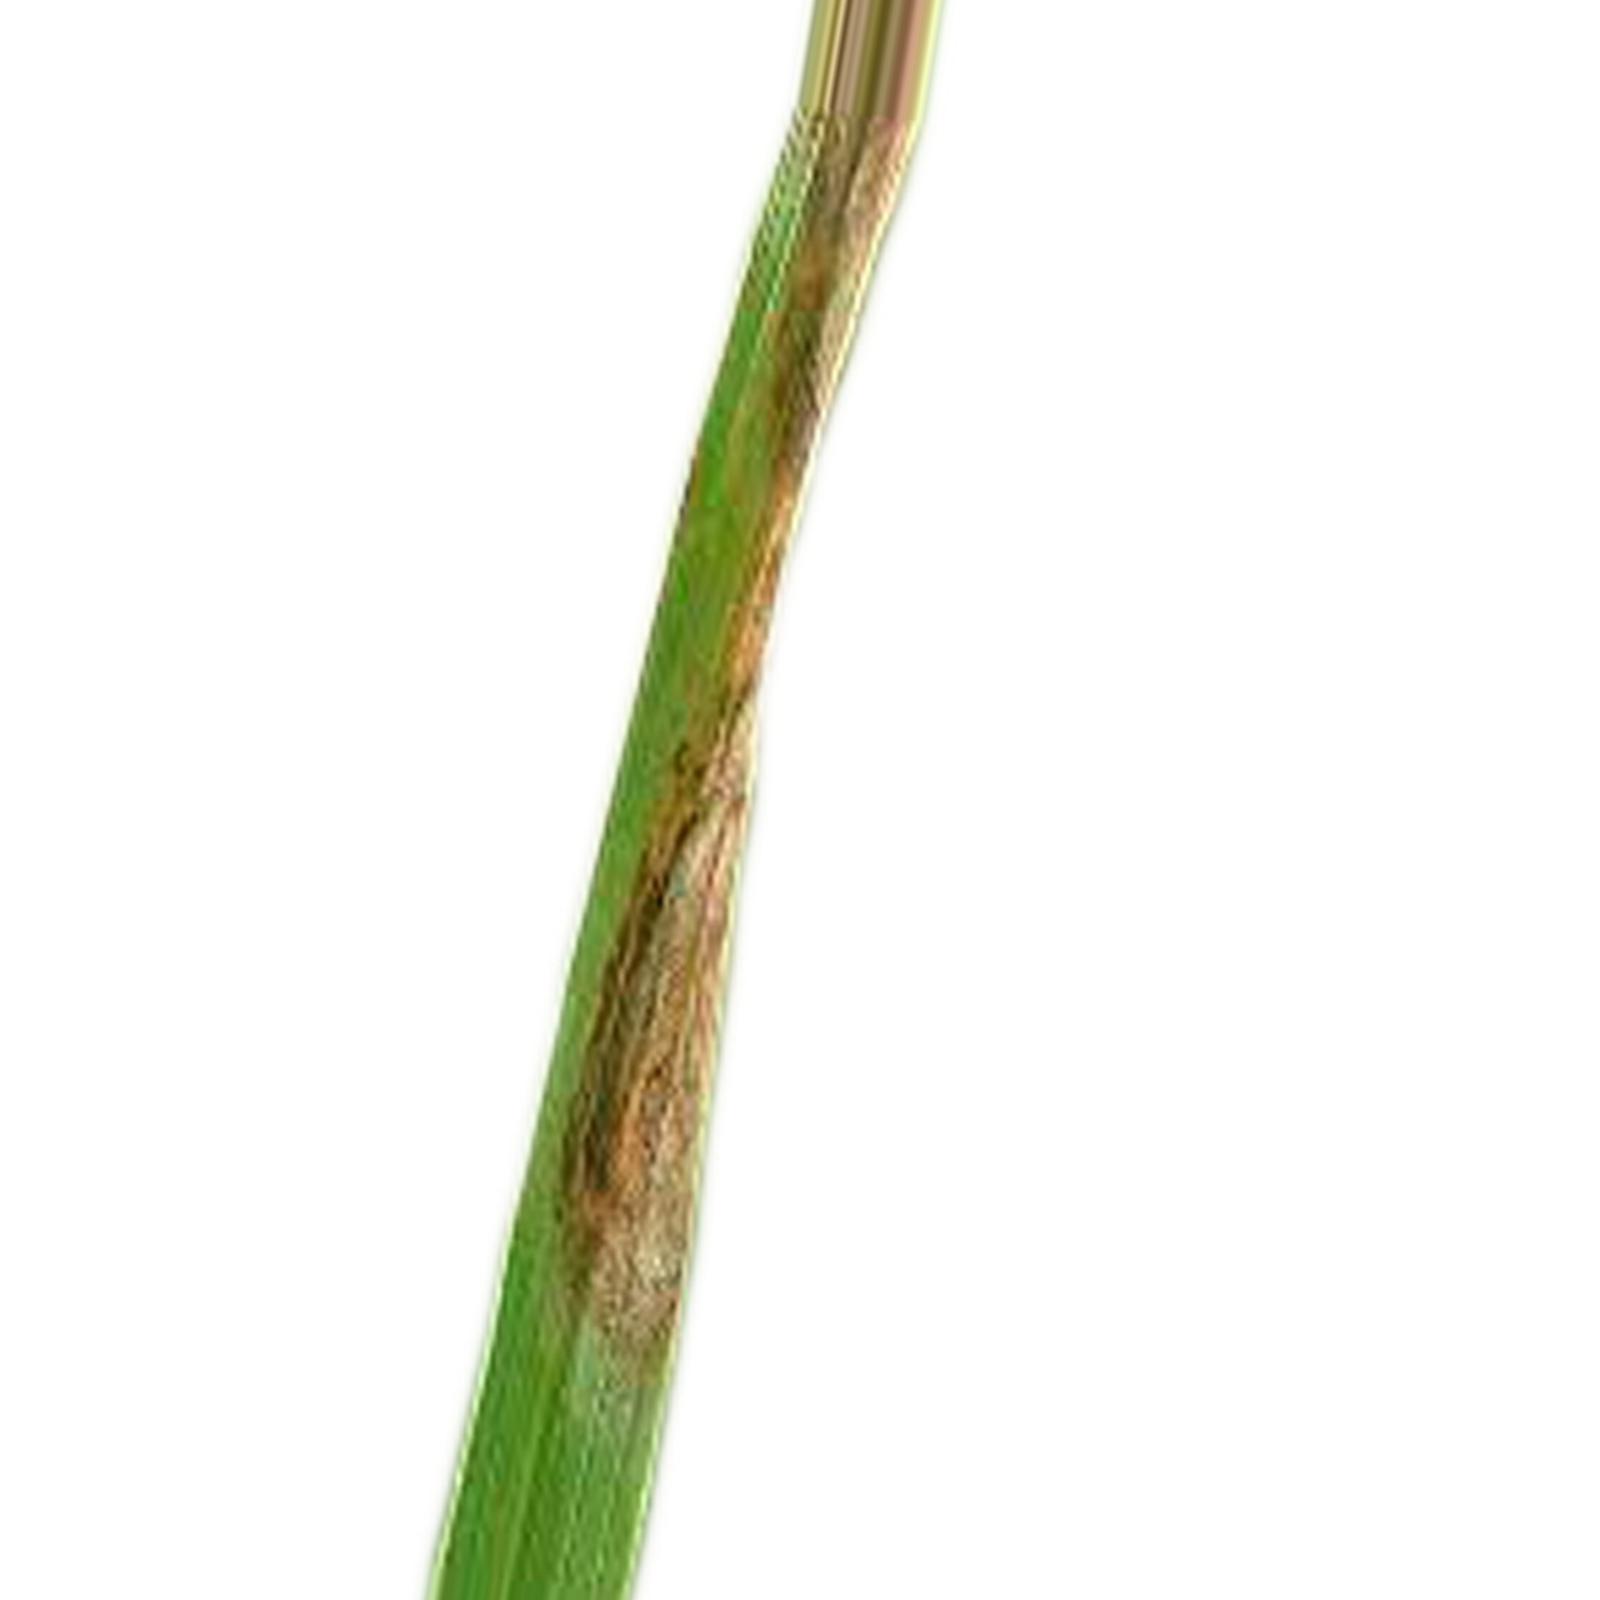
Nhãn: Bệnh Cháy lá ( Leaf scald )